Island (2011 film)

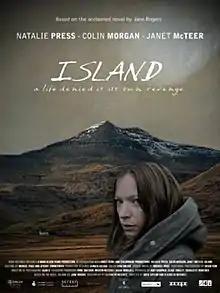
Theatrical release poster

Island is a 2011 British film and an independent adaptation of the 1999 novel "Island" by Jane Rogers. The film was directed by Brek Taylor and Elizabeth Mitchell who also wrote the screenplay. It stars Natalie Press, Colin Morgan, and Janet McTeer. It features original music from Michael Price, and cinematography from Rain (Kathy) Li.